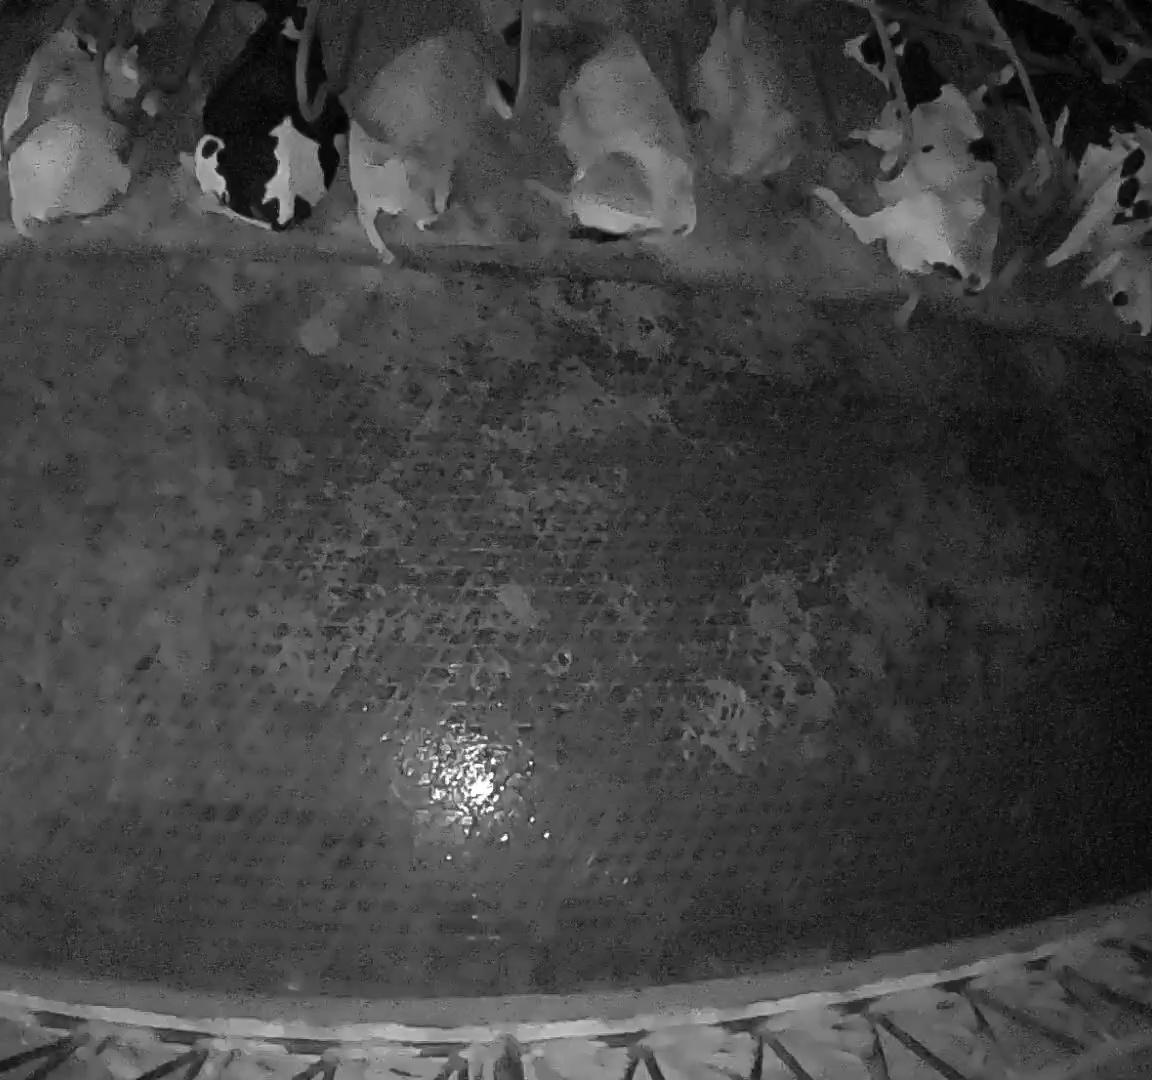
Number of cows: 8